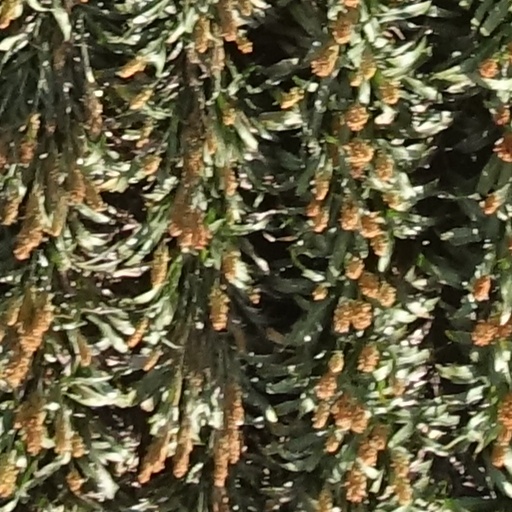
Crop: sorghum